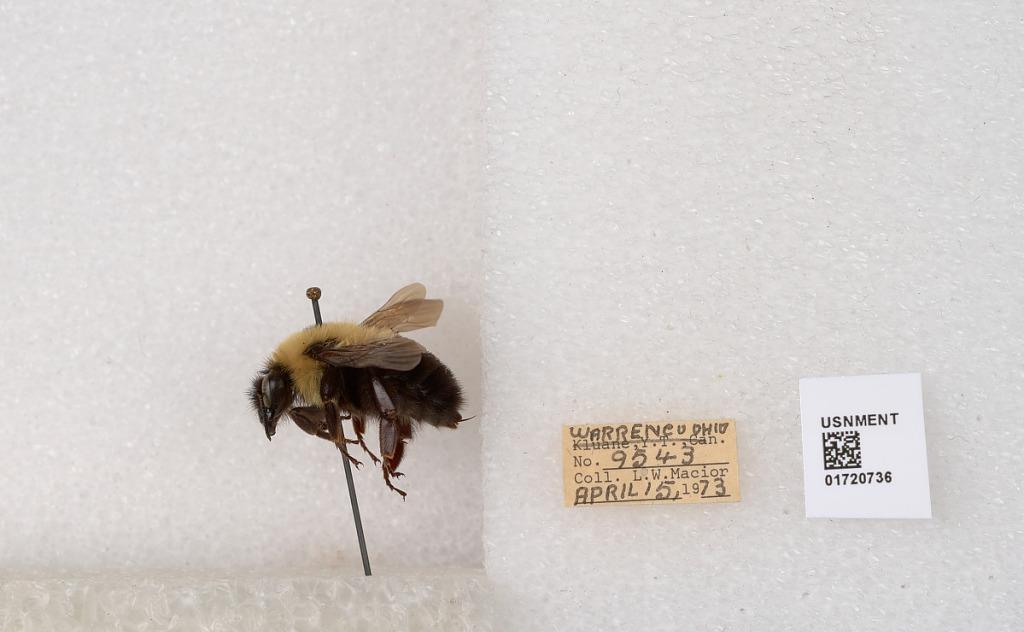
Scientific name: Bombus bimaculatus Cresson
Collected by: L. Macior
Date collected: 1973-4-15
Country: United States
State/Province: Ohio
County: Warren
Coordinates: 39.4276, -84.1668